German aviso Grille

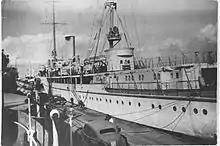
in Beirut in November 1948

At the outbreak of World War II on 1 September 1939, was mobilized wartime service. She was initially used for minelaying operations, and from 1 to 9 September, (Vice Admiral) Wilhelm Marschall used her as a temporary flagship. Marschall was at that time the (Commander of Armored Ships). was transferred back to the BSO in mid-September, where she was used to patrol for enemy merchant shipping in the Baltic. She accidentally collided with the German steamer on 10 January 1940, sinking the latter. s bow was damaged in the incident and required repairs that were concluded on 5 February. The ship was then transferred to the North Sea to assist in the laying of minefields to guard against British attacks. She embarked on two operations to lay (mine barrier) 16 in company with the light cruiser and several destroyers, the first on 17–18 May and the second on 19–20 May. was then attached to the gunnery school for training purposes.